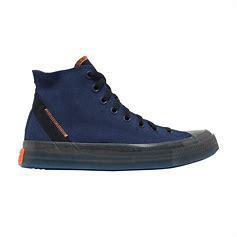
Brand: Converse
Model: Chuck Taylor All Canvas